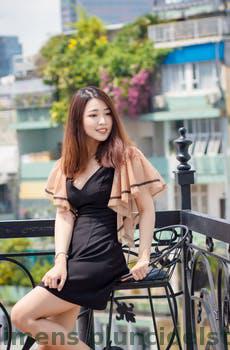
Label: Watermark